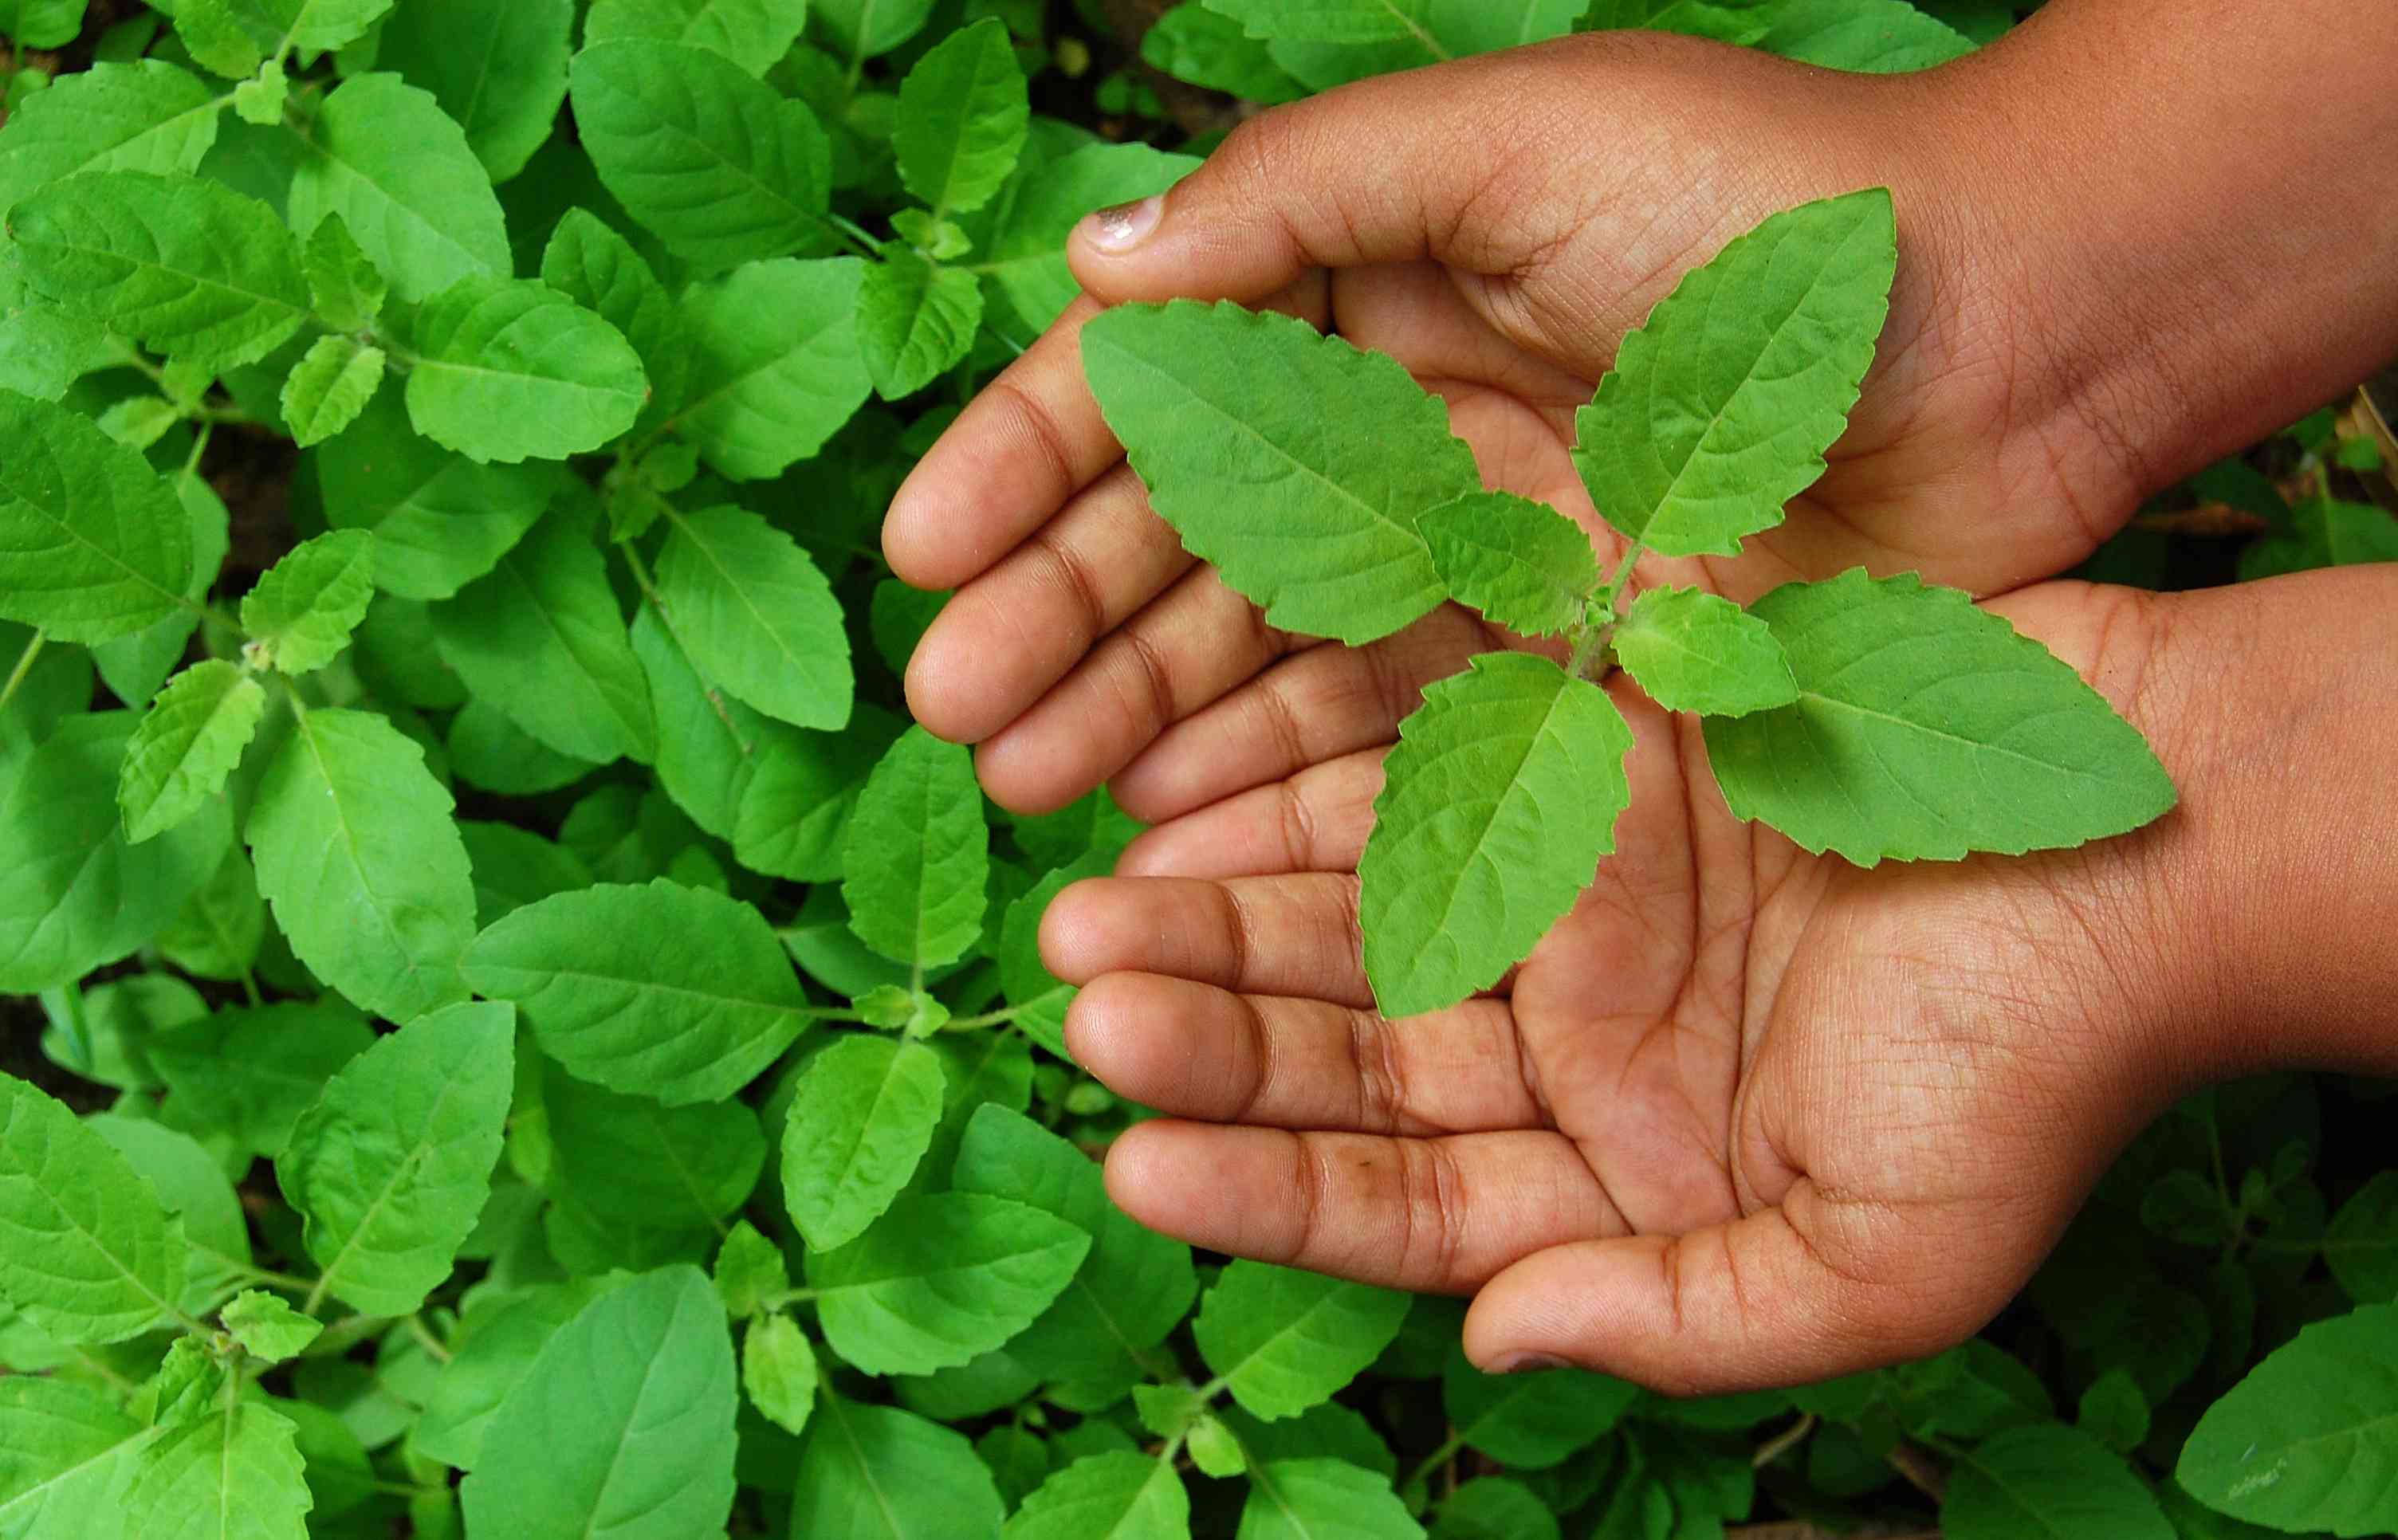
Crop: unknown
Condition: basil